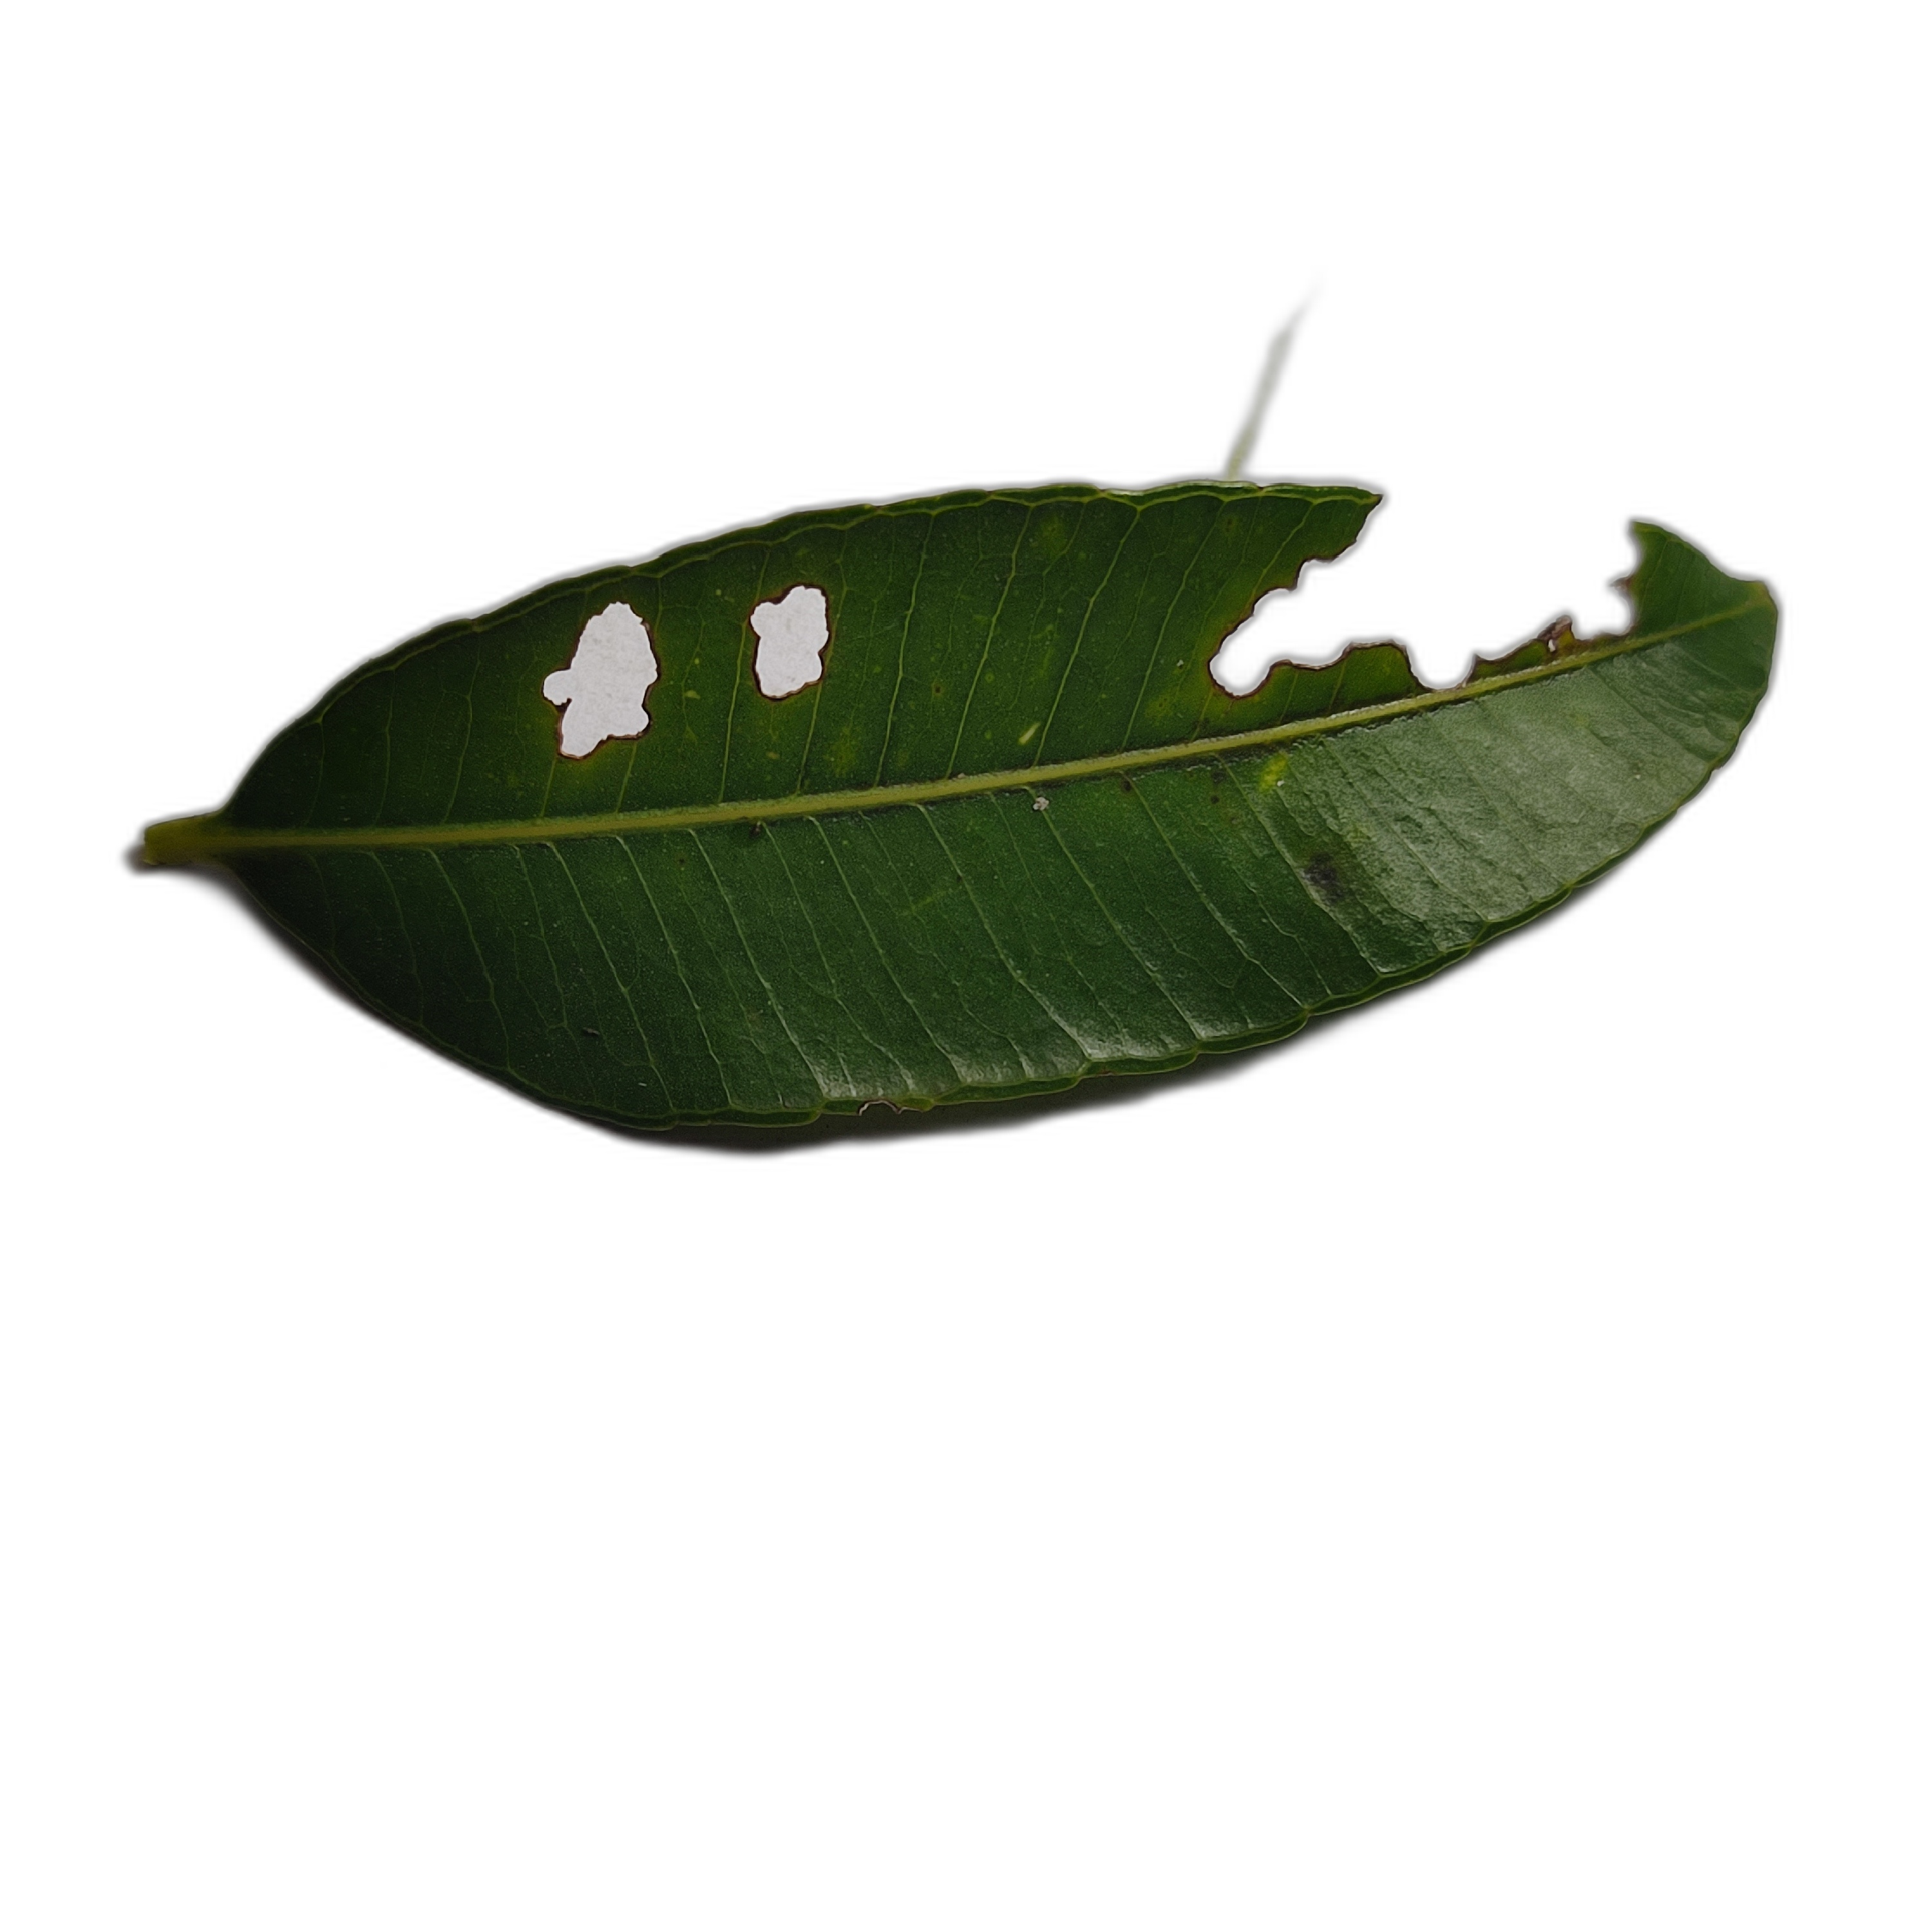
Label: not_healthy